St Andrew and St Mary's Church, Stoke Rochford

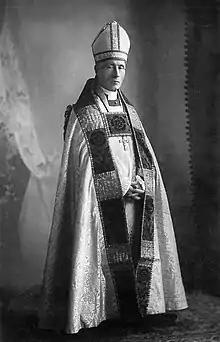
Welbore MacCarthy, rector 1910

The oldest parts of the church are the nave, essentially Norman, and a west tower hood mould which could be 11th-century ("Pevsner"). Chancel chapels were added in the 15th century: the south in 1448 by Ralph Rochford, and the north in 1460–70 by Henry Rochford, brother of Ralph. The Rochfords, who came to England under the Norman Conquest, took their name from the town of Rochford in Essex, and gave their name to the Stoke-Rochford manor and parish. Rochford family members include a soldier in Edward III’s French wars who was charged with the safety of John II of France during his captivity at Somerton Castle, Lincolnshire, a commissioner of Lincolnshire banks and sewers (fenland drainage), one given authority by Richard II to oversee horse and cattle selling in Holland and Kesteven, and between 1344 and 1409, six becoming High Sheriffs of Lincolnshire. Sir Ralph Rochford, who provided for the building of South Stoke St Mary's south chapel, was granted at Stoke free warren—hunting privilege from the King in 1448 on condition of preventing exploitation by others—a position previously held by John de Neville of Ganthorpe during the reign of Edward II. A sculptured high relief slab, possibly of John de Neville and his wife, was found in a field at Ganthorpe now lies in the north chapel, having been installed in the 19th century. Henry Rochford who added St Mary's north chapel, and who in 1427 had received lands, house and buildings at North and South Stoke, was the last with Stoke's Rochford family name. He married Elizabeth Scrope (d.1503). She was the daughter of Henry Scrope, 4th Baron Scrope of Bolton who owned the neighbouring manor of Easton, and the widow of Sir John Bigod of Mulgrave Castle, Yorkshire who was killed at the Battle of Towton during the Wars of the Roses. Upon the death of Henry Rochford, Elizabeth married Oliver St John (d.1497), son of the Duchess of Somerset, and step father of Margaret Beaufort who was mother of Henry VII. The bodies of Oliver St John and Elizabeth are buried beneath a black marble slab with brass inscriptions in the South Stoke church chancel. The South Stoke manor passed to Joan, the daughter of Henry Rochford, and through marriage and purchase to Stanhope, Skeffington, Ellys, Fountain, Heale and Harrison families. In 1637 Sir John Harrison passed by moiety the manor to his daughter Margaret (1627–1679), who married Edmund Turnor Esqu (1619–1707). Edmund Turnor was knighted in 1663 as a reward for his loyalty to Charles I.